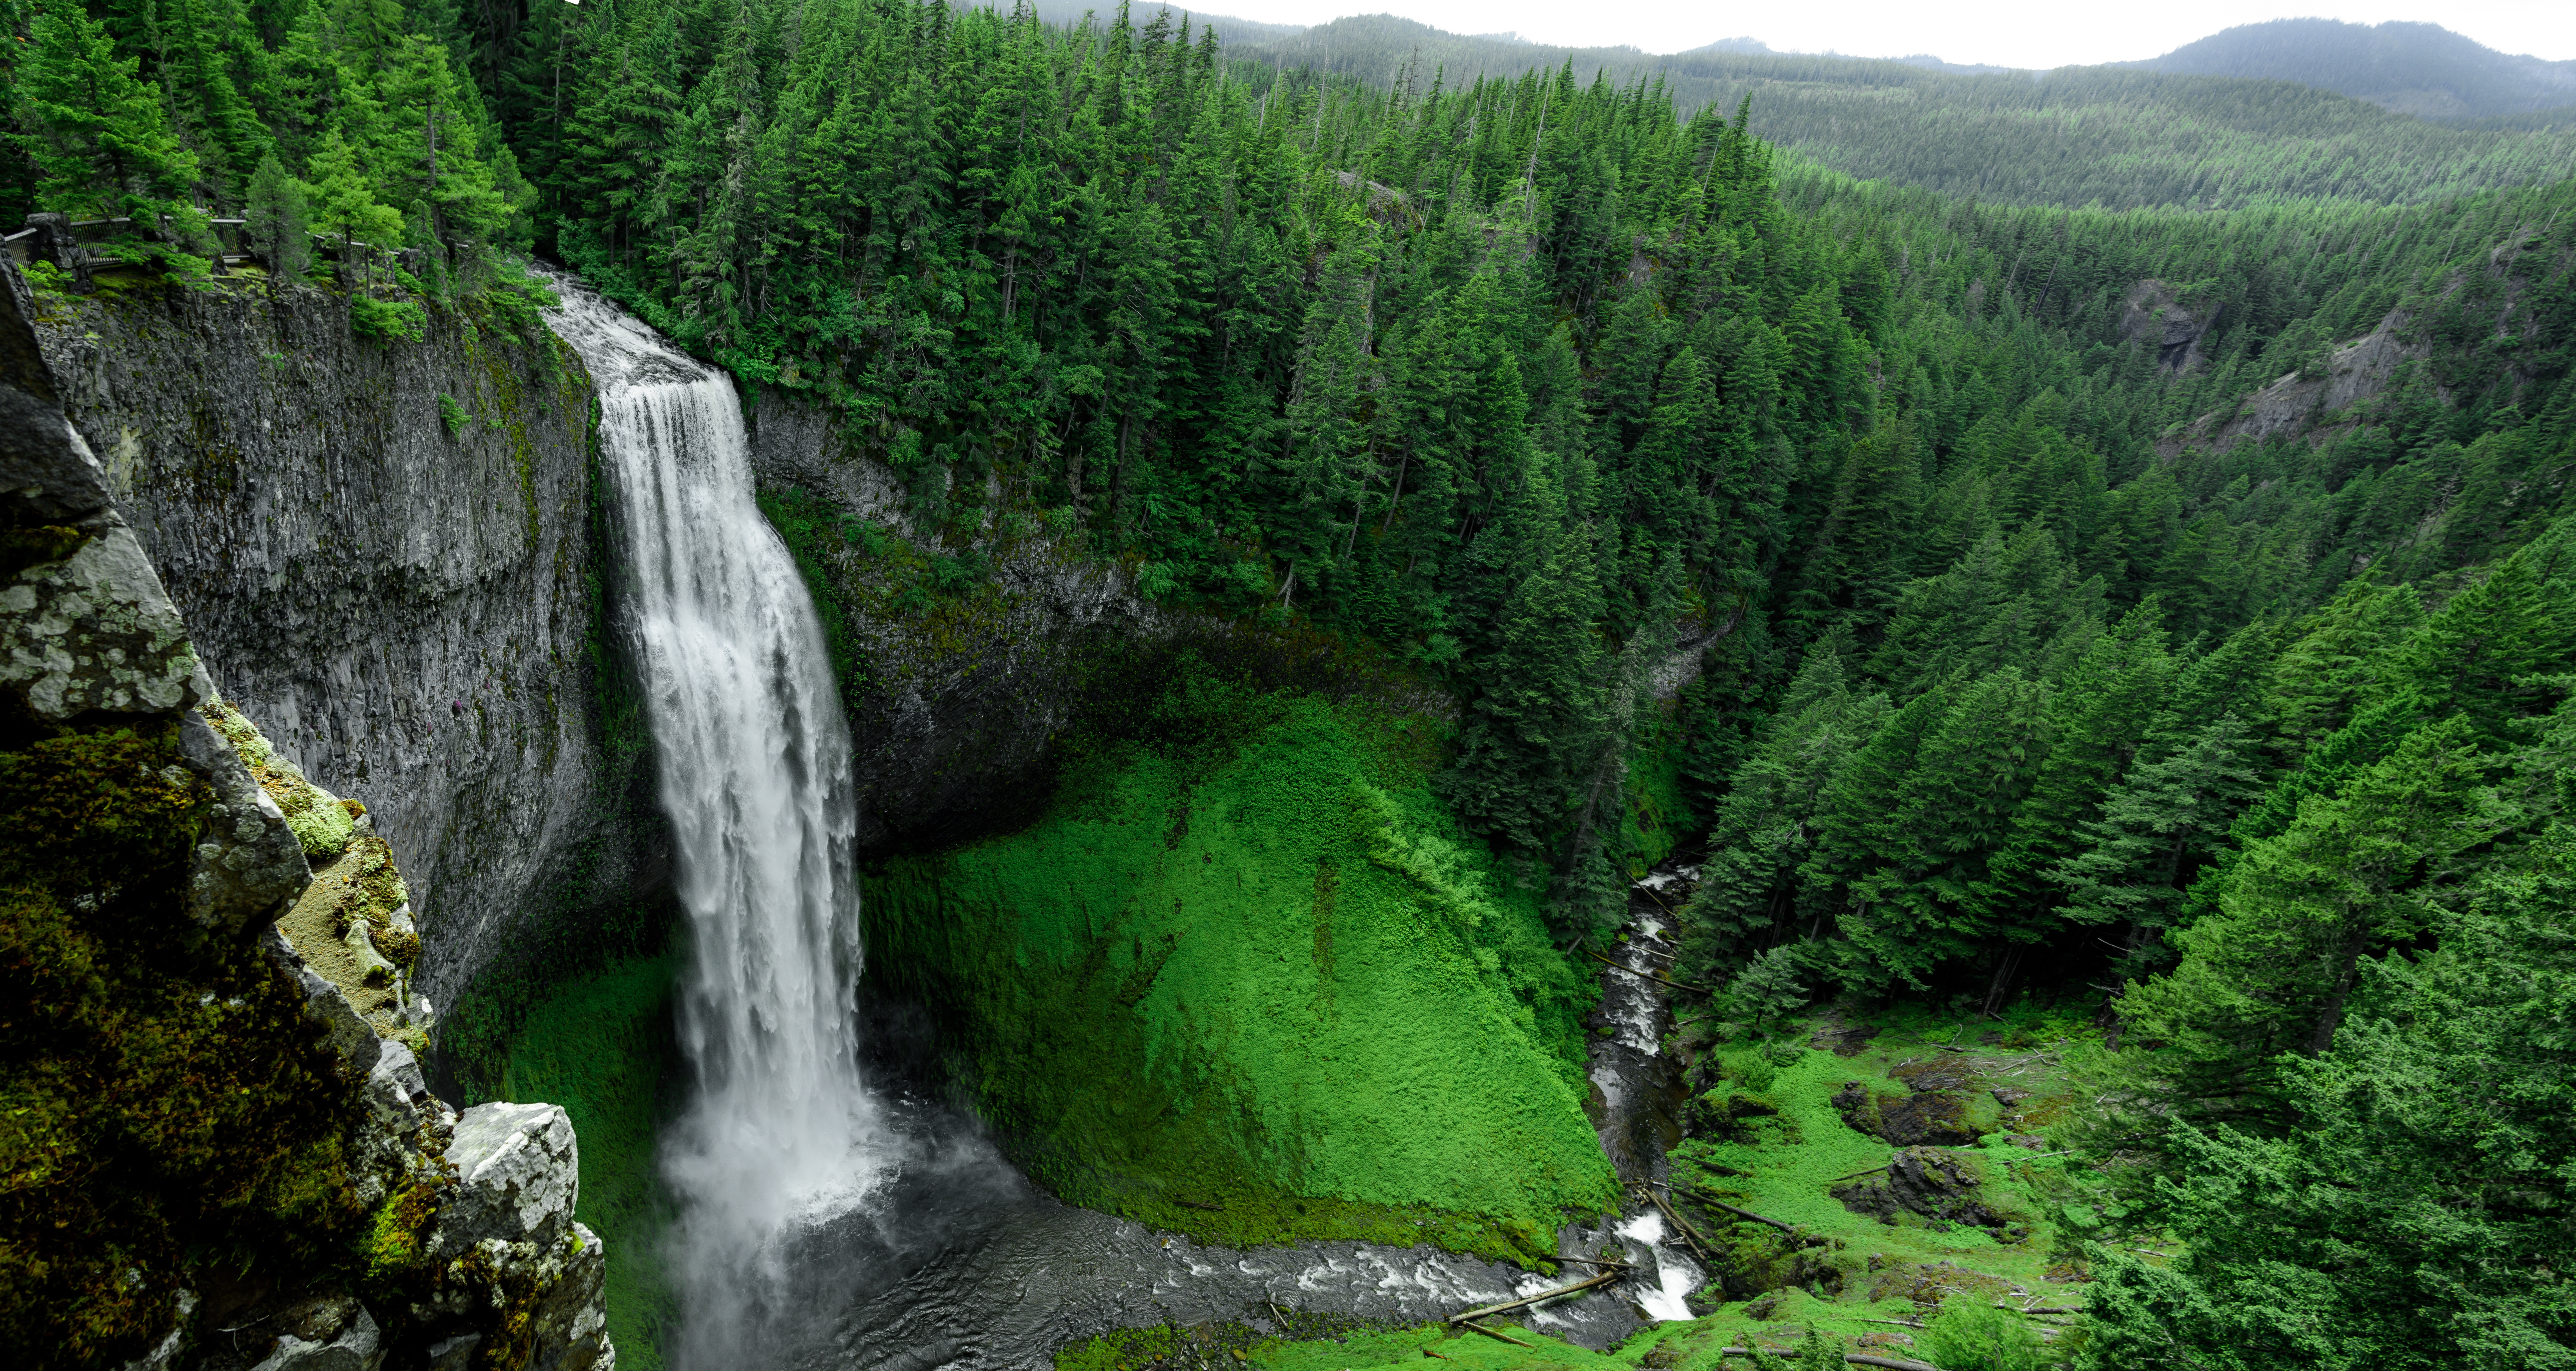
landscape, tree, water, nature, forest, grass, waterfall, wilderness, mountain, river, cliff, stream, national park, cool image, vegetation, rainforest, ravine, chute, escarpment, wasserfall, cool photo, water feature, watercourse, nature reserve, state park, hill station, biome, old growth forest, temperate coniferous forest, water resources, tropical and subtropical coniferous forests, mount scenery, valdivian temperate rain forest